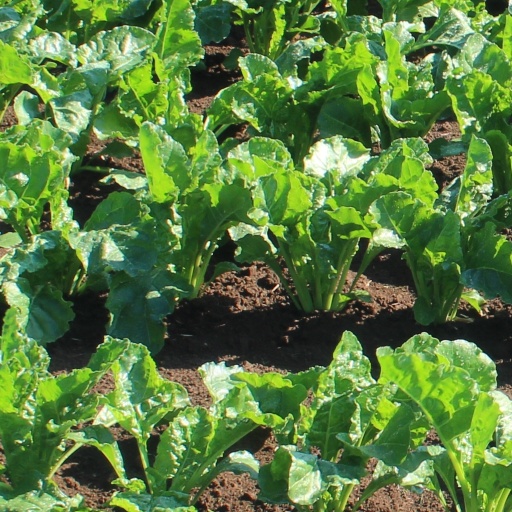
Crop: sugar beet